Stanisław Samostrzelnik

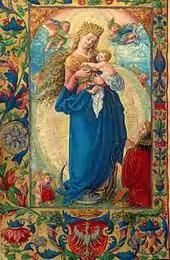
"Prayer Book of Sigismund I of Poland" (1524), British Library.

Upon his return he established his own workshop in Kraków at Świdniecka Street, where he received commissions from the local patriciate, clergy and the royal court (including the Prayer Book of Queen Bona Sforza). For Bishop Piotr Tomicki he adorned the "Enumeration of the Bishops of Gniezno" by Jan Długosz ("Catalogus archiepiscoporum Gnesnensium") and his chapel at Wawel Cathedral. In 1534 the Bishop commissioned to decorate wax figures of him, intended as votive offerings in the most important shrines of the kingdom.